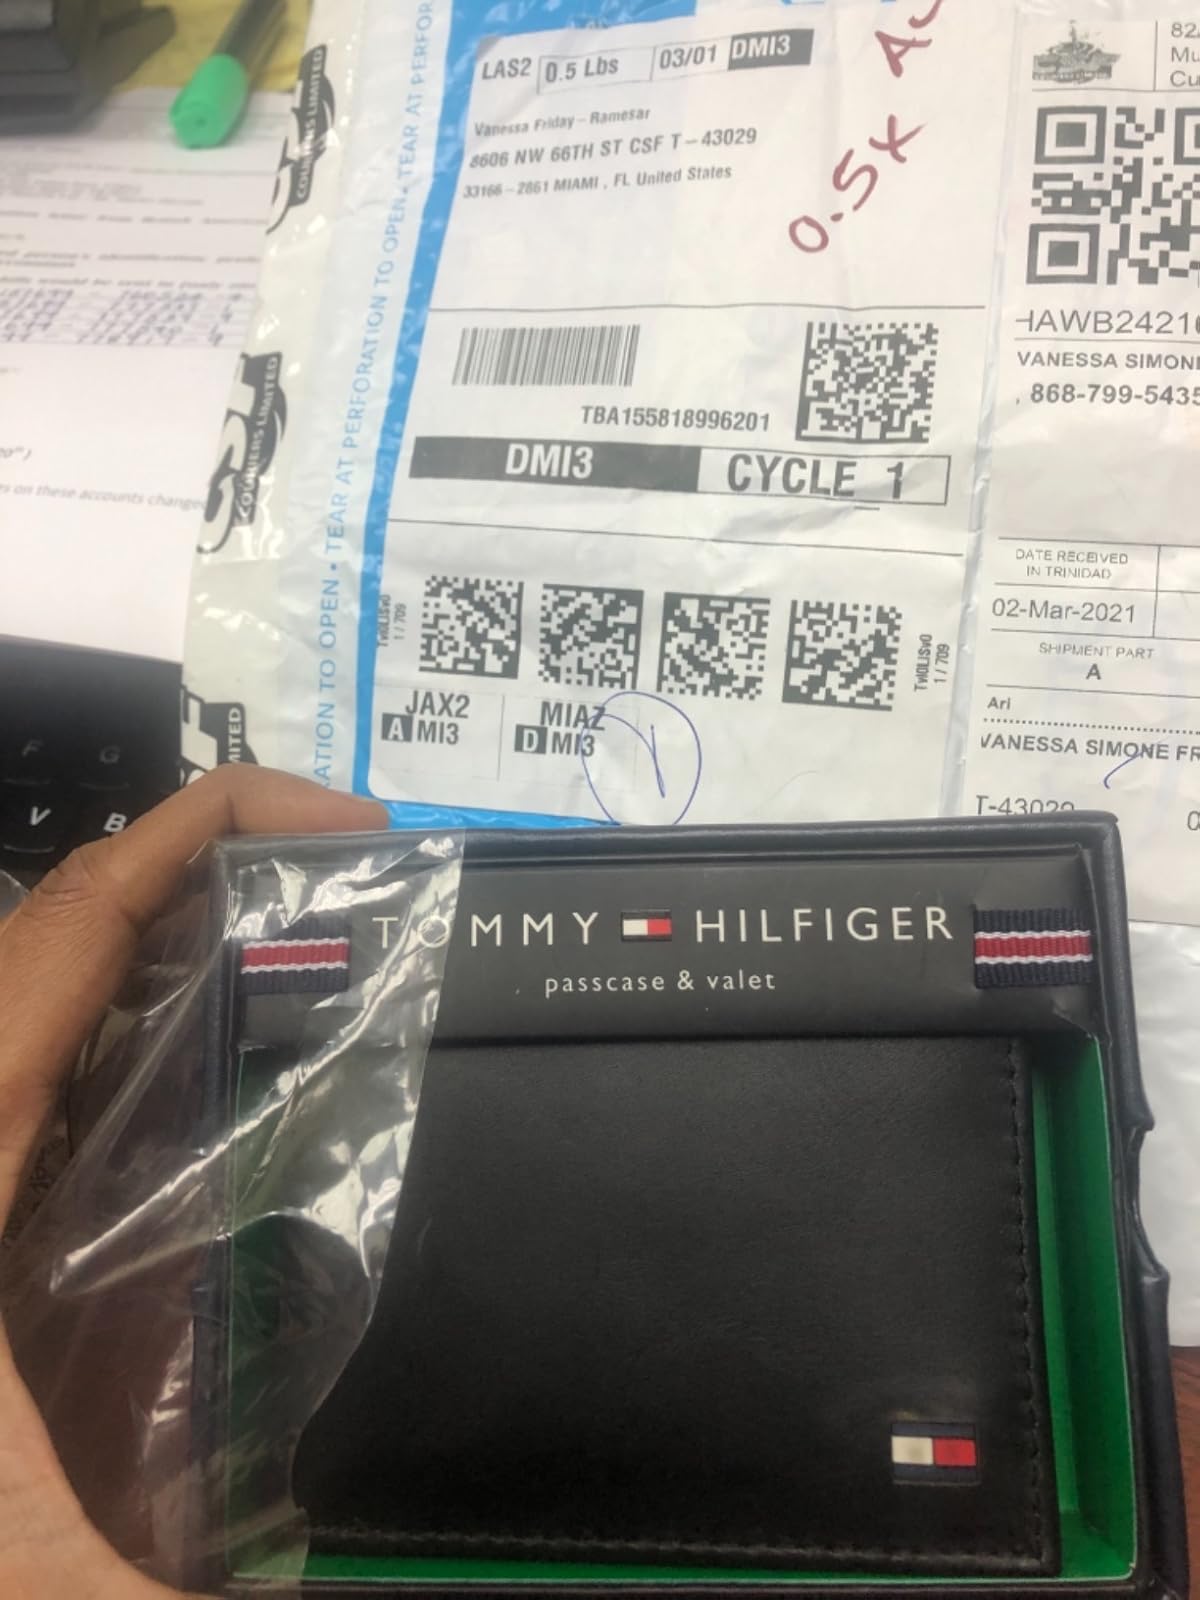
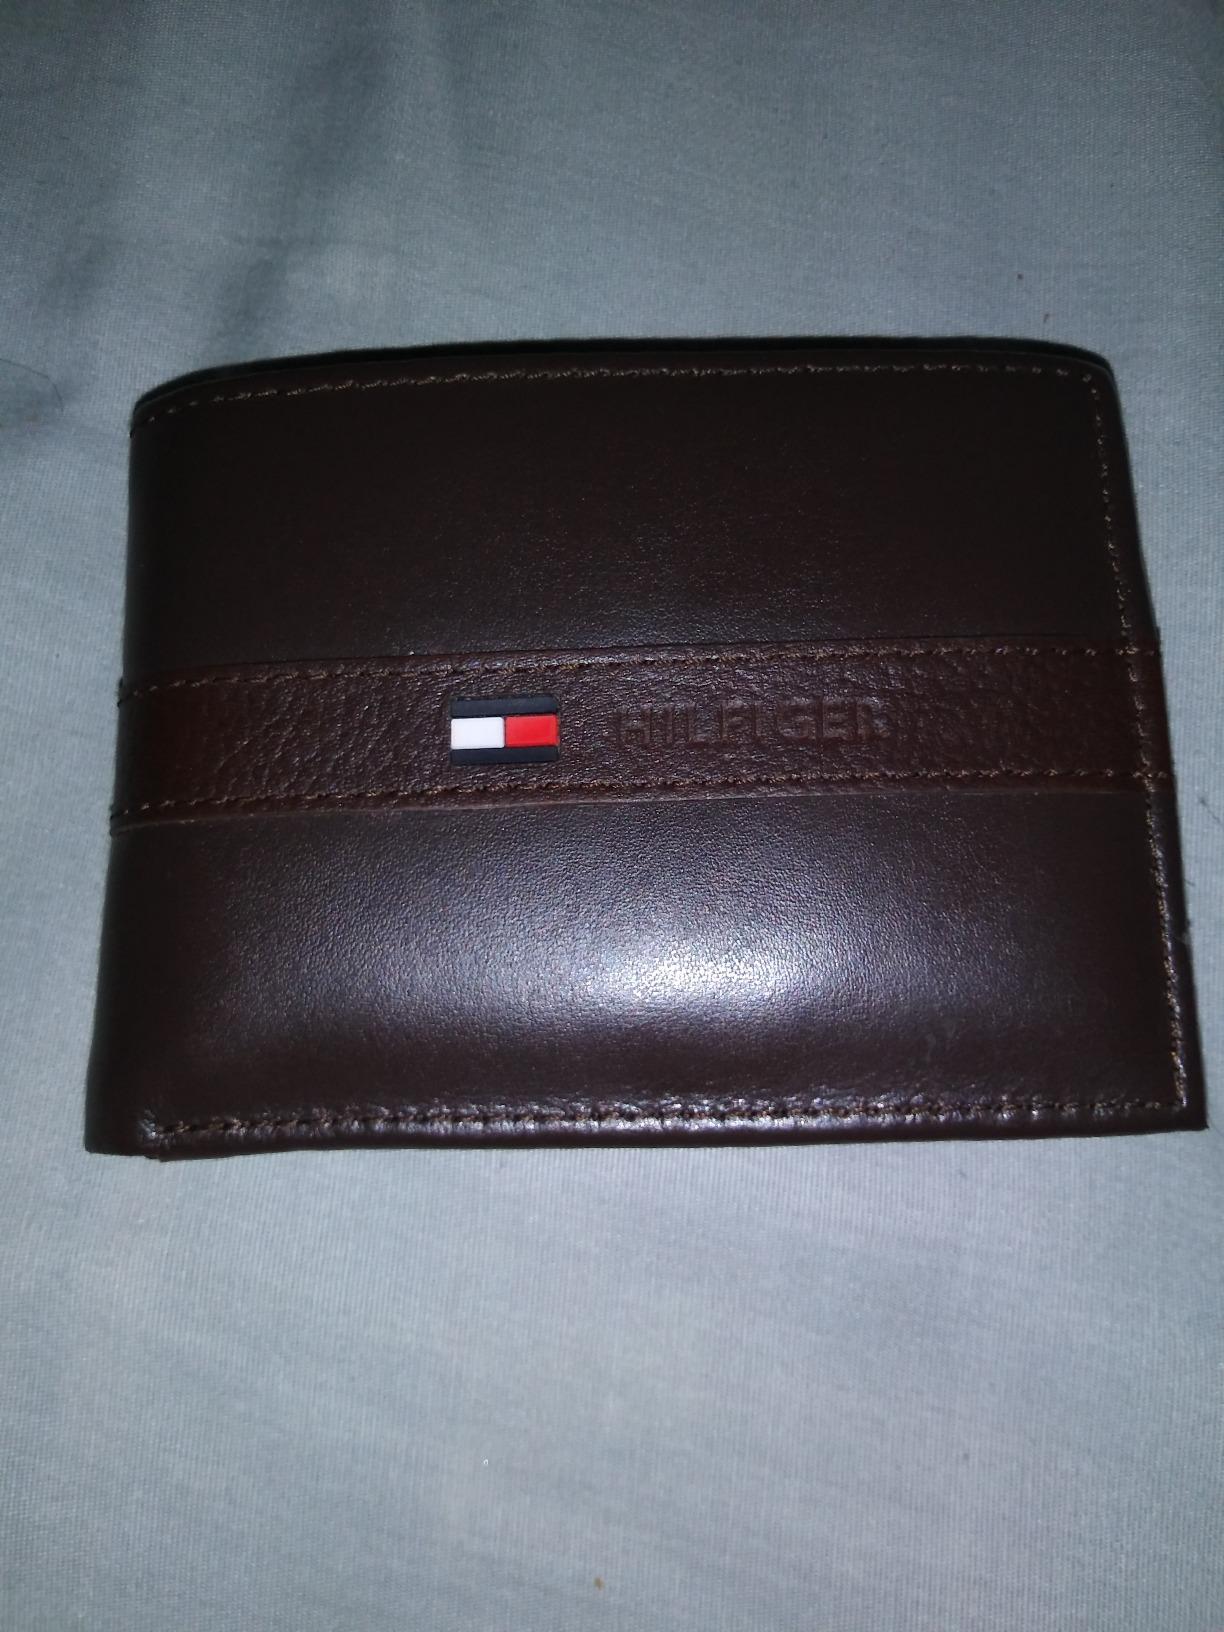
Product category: accessories_wallet
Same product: no